Cavalry

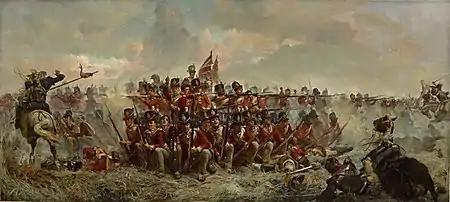
The British 28th infantry Regiment formed into a square at the Battle of Quatre Bras for protection from cavalry

Even with the increasing prominence of infantry, cavalry still had an irreplaceable role in armies, due to their greater mobility. Their non-battle duties often included patrolling the fringes of army encampments, with standing orders to intercept suspected shirkers and deserters, as well as, serving as outpost pickets in advance of the main body. During battle, lighter cavalry such as hussars and uhlans might skirmish with other cavalry, attack light infantry, or charge and either capture enemy artillery or render them useless by plugging the touchholes with iron spikes. Heavier cavalry such as cuirassiers, dragoons, and carabiniers usually charged towards infantry formations or opposing cavalry in order to rout them. Both light and heavy cavalry pursued retreating enemies, the point where most battle casualties occurred.